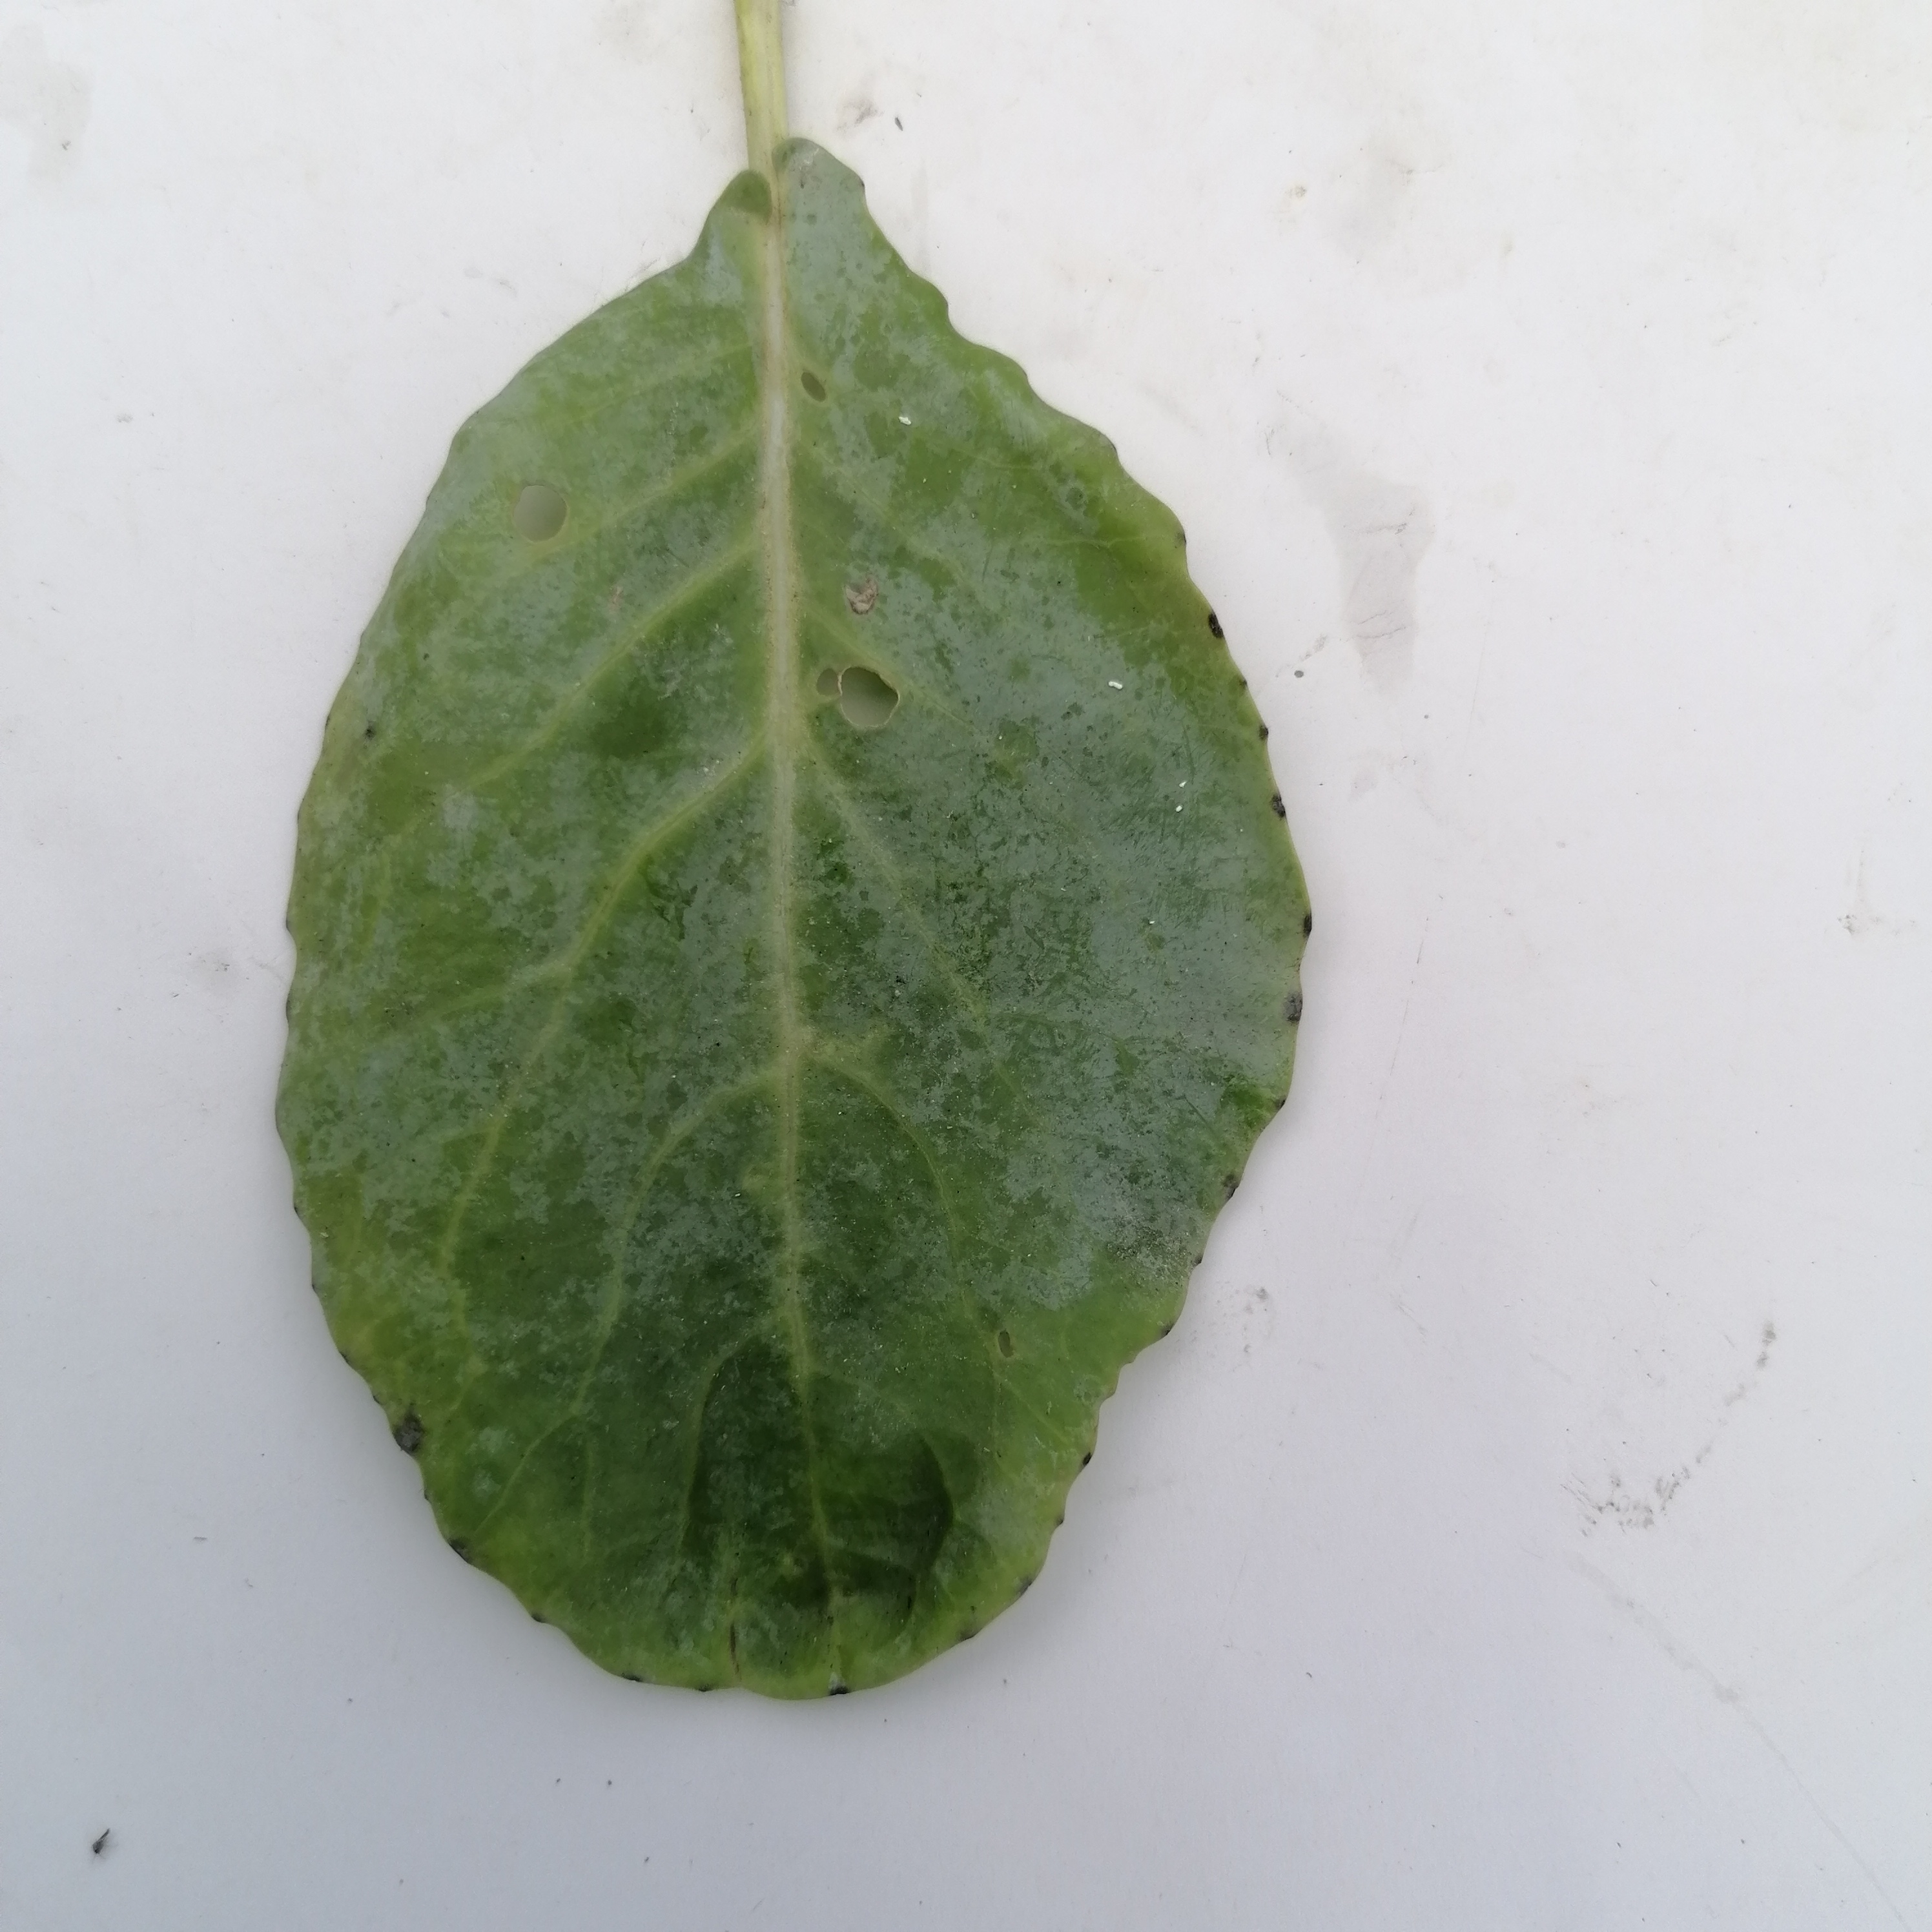
Label: Insect Hole